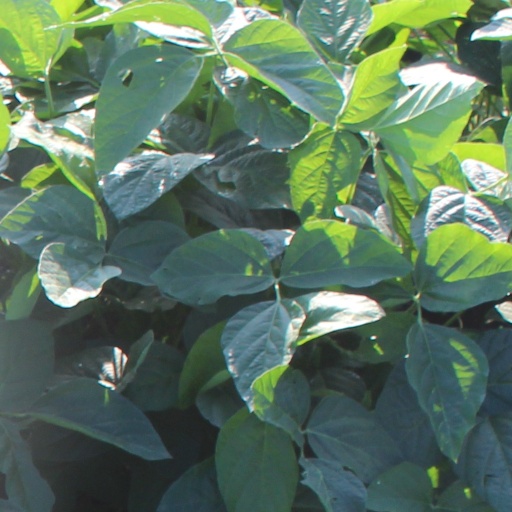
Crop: soybean